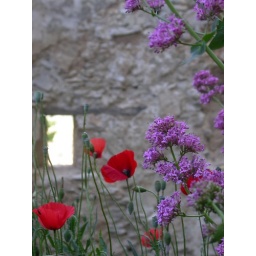
Flowers by the castle wall